Fremont High School (Oakland, California)

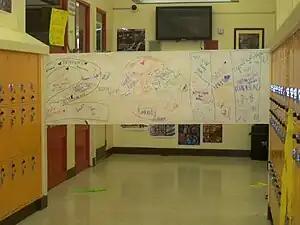
Halls at the 1100 Wing (Mandela Law and Public Service Academy)

A major project to revamp the school’s campus, started in 2018 and completed in 2020, added an academic building, a football field with grandstands, a gymnasium, and a new front entrance to the school. The $133 million project—largely funded by local bond measure, Measure J—also included renovation to an academic building and addressing sustainability through bioretention planters, additional windows and skylights for more natural lighting, and a pair of electric vehicle chargers.